Barbara Karinska

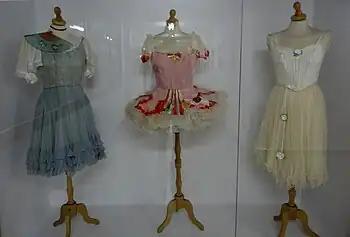
Costumes by Barbara Karinska for the Ballet Russe de Monte Carlo: from left – "Coppelia" (act 2), "Coppelia" (act 1), and "Giselle" (act 2). Displayed at Beit Ariela, Tel Aviv-Yafo.

After two years of luxurious living in Paris, all the treasures brought from home were gone. The family was forced to move to a popular quarter of the city of lights and Karinska looked desperately for any and every kind of work using her skills of sewing and embroidery. With her beauty and aplomb she had no difficulty meeting whoever she wanted to meet. It wasn't long before she made her first costume; an elaborately embroidered robe designed by Boris Bilinsky for the 1927 motion picture "The Loves of Casanova". More single orders followed and then larger and larger ones. All the time Irina and Vladimir worked with her. A newly formed ballet company, the Ballet Russe de Monte Carlo, directed by Colonel de Basil and René Blum requested she make costumes for their first season. The costumes were designed by Christian Bérard, André Derain, and Joan Miró, and the choreography was by George Balanchine and Leonide Massine, both choreographers with whom she had worked previously. Bérard, Derain, and Miró would provide a general sketch, an idea, but it would be Karinska who expounded upon the concept, modified it, chose the fabric, quality and quantity, and decided how the concept would be implemented. During Karinska's brief career in Paris she also collaborated with Balthus, Cassandre, Soudeikine, and Vertès, and other painters and designers. She costumed the plays of Jean Cocteau and Louis Jouvet. In 1933, Karinska costumed "Les Ballets 1933" (designed by Bèrard, Derain, and Tchelitchev amongst others), Balanchine's six ballets in Paris before he left for New York.